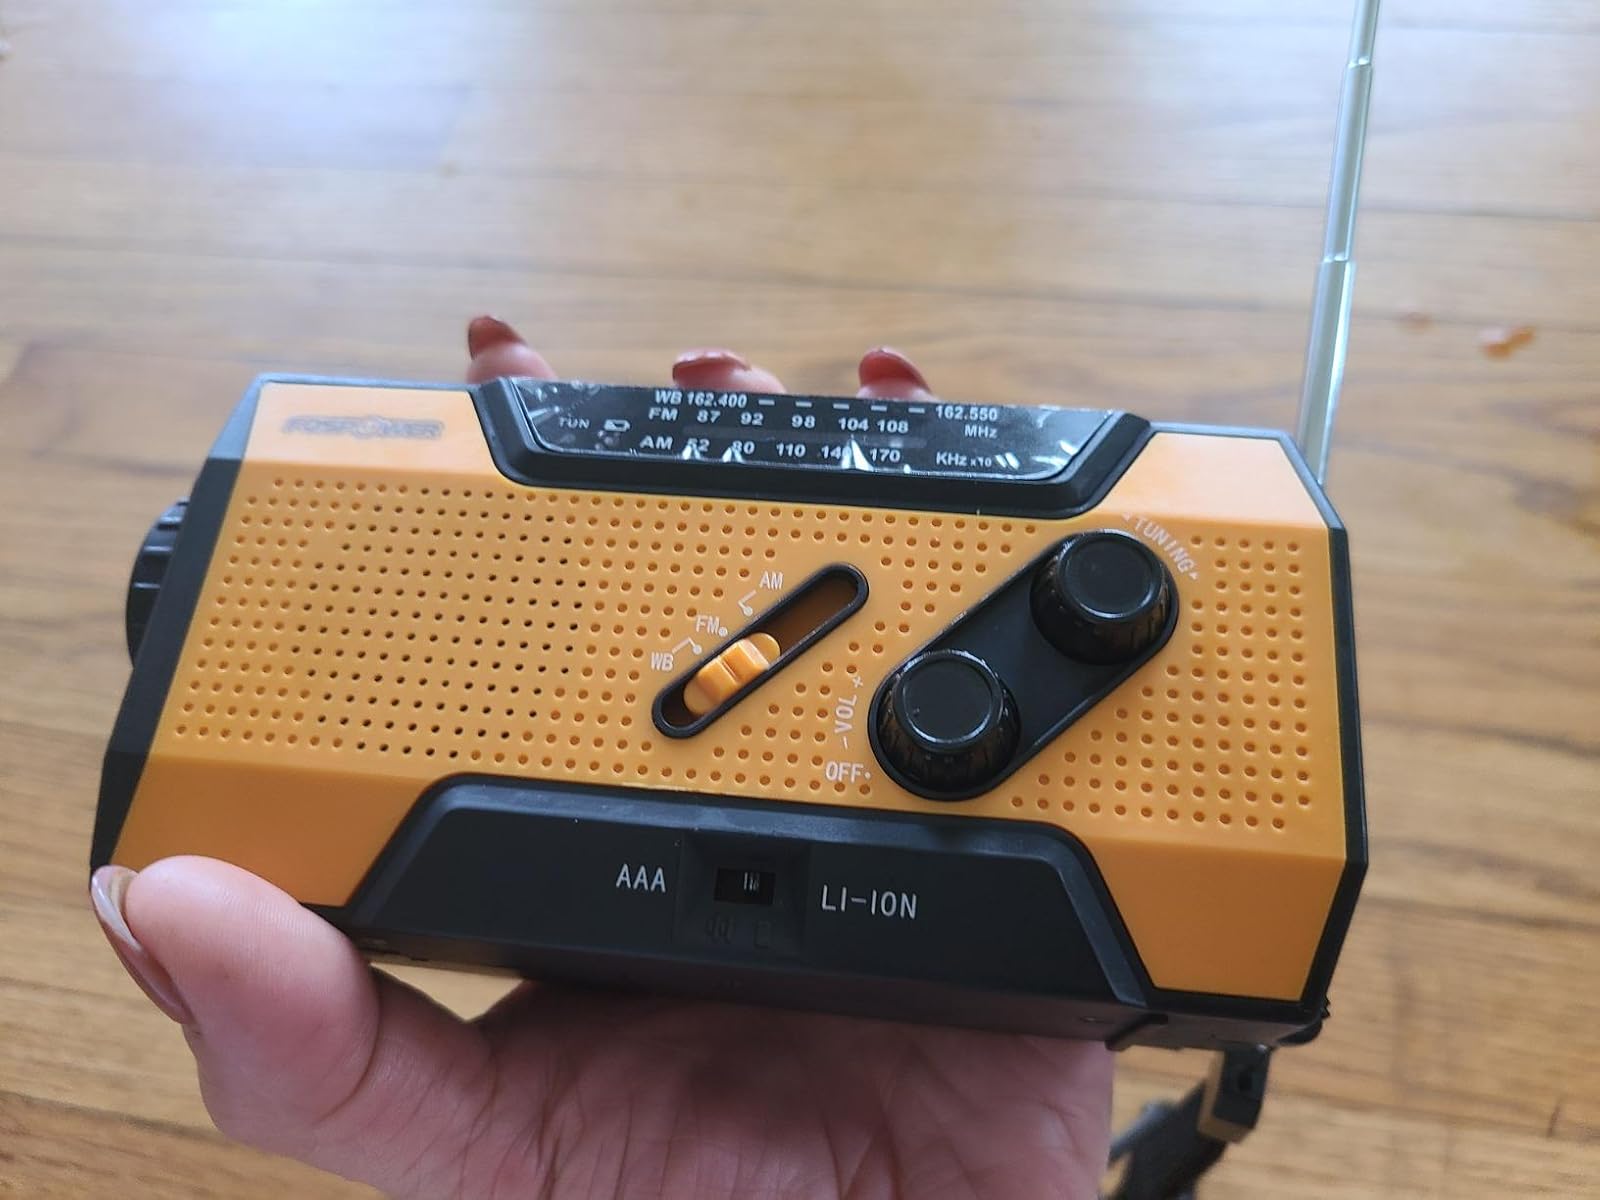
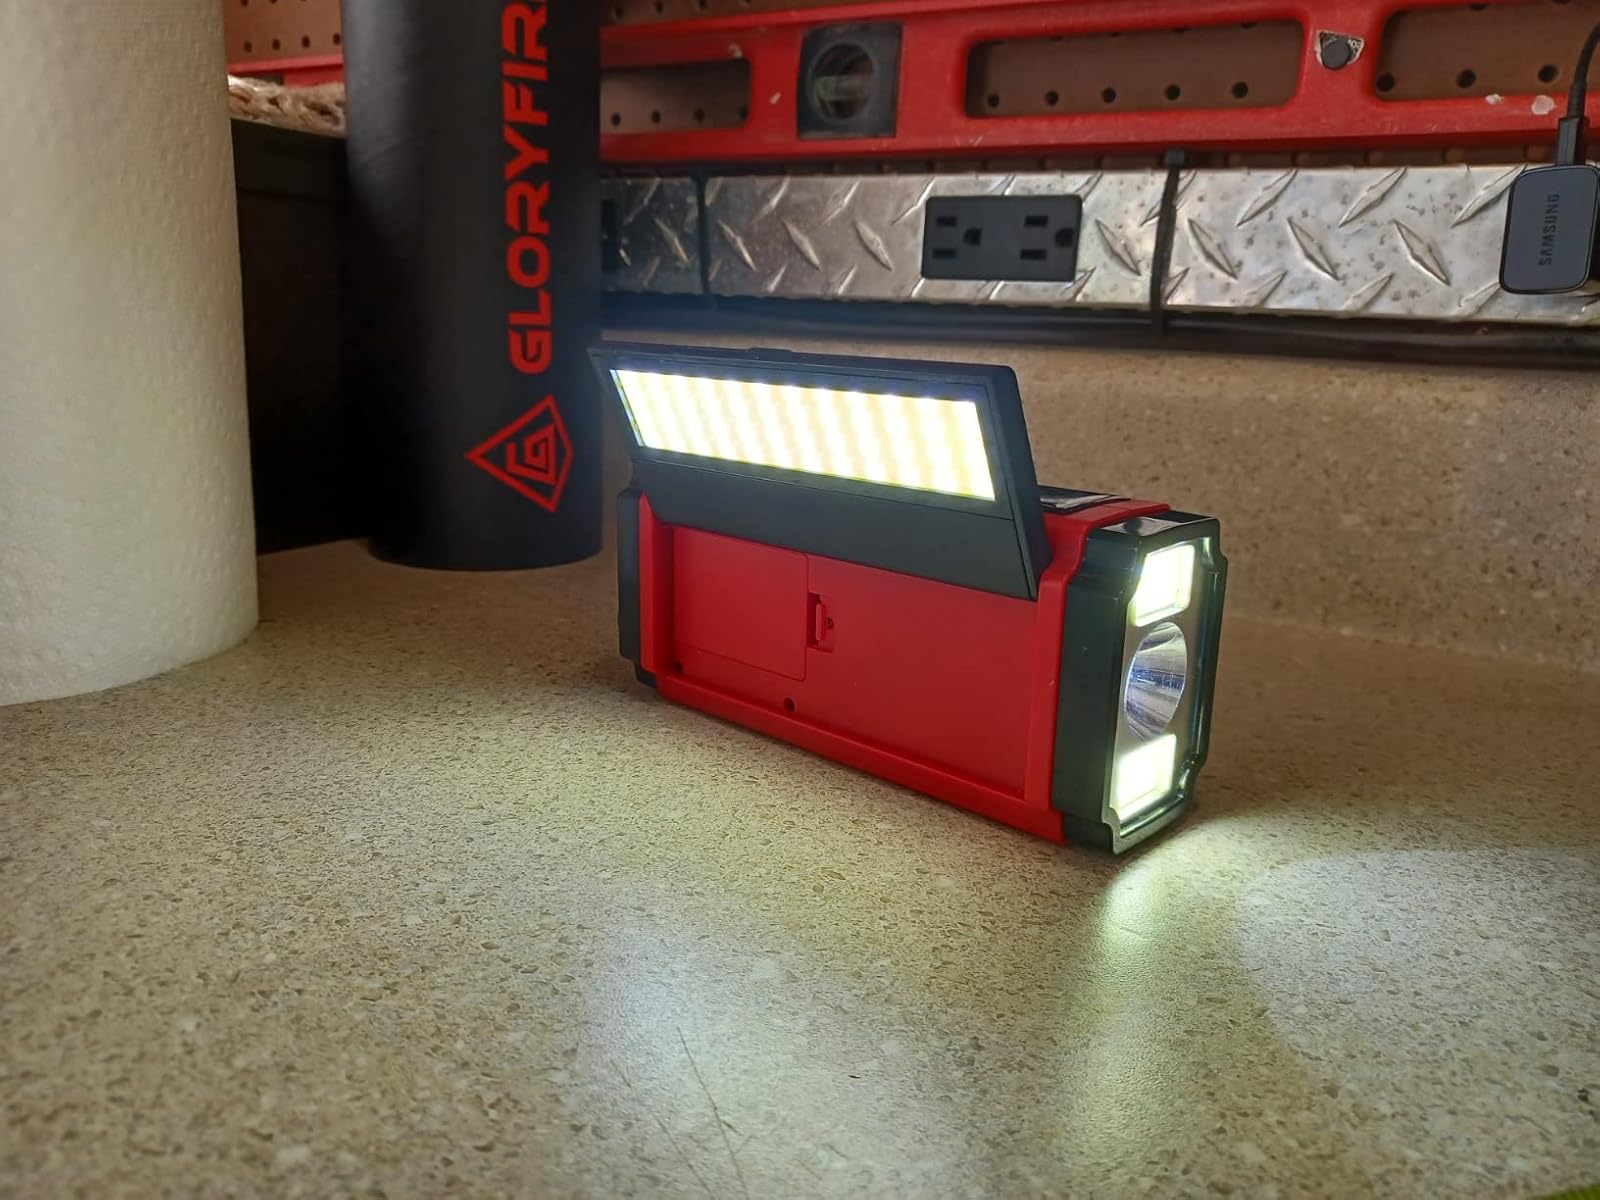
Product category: radio
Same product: no